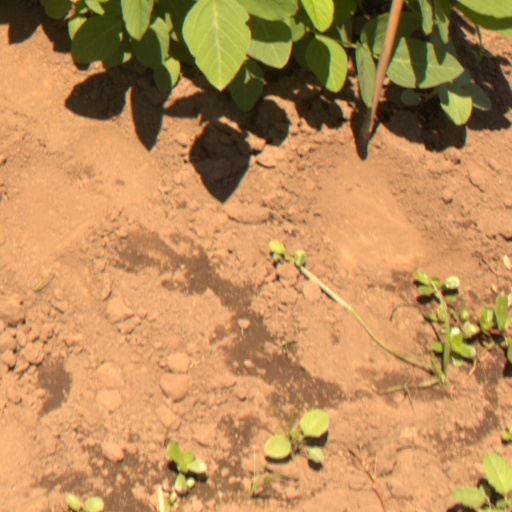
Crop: soybean